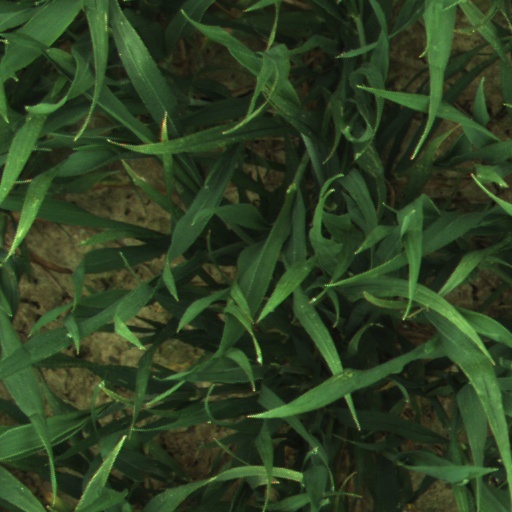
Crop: wheat